UGC 2369

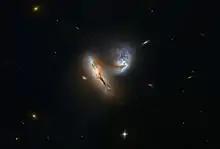
UGC 2369 taken by Hubble Space Telescope

UGC 2369 is a pair of galaxies and interacting galaxies in the constellation Aries, about 424 million light-years away. The two galaxies are called UGC 2369N and UGC 2369S.